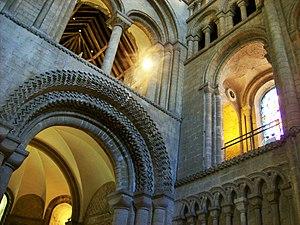
La cathédrale d'Ely est située dans la ville d'Ely dans le Cambridgeshire en Angleterre. Ancienne abbaye saxonne fondée en 673, elle est détruite par les Vikings puis restaurée suivant la Règle de Saint Benoît en 970. Après la conquête de l'Angleterre par les Normands, l'église est reconstruite sous les vocables de Saint Pierre et de la Vierge par l'abbé Siméon et devient le siège d'un évêché en 1109. Après la dissolution des monastères de 1539, Cathedral Church of the Holy and Undivided Trinity of Ely devient l'église mère du diocèse d'Ely, dans la région de l'Est-Anglie.